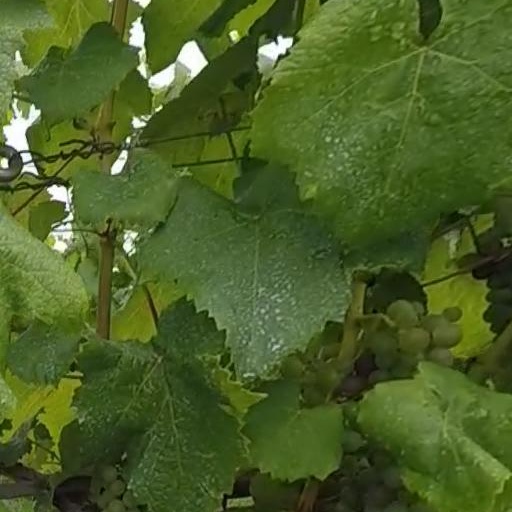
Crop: grape